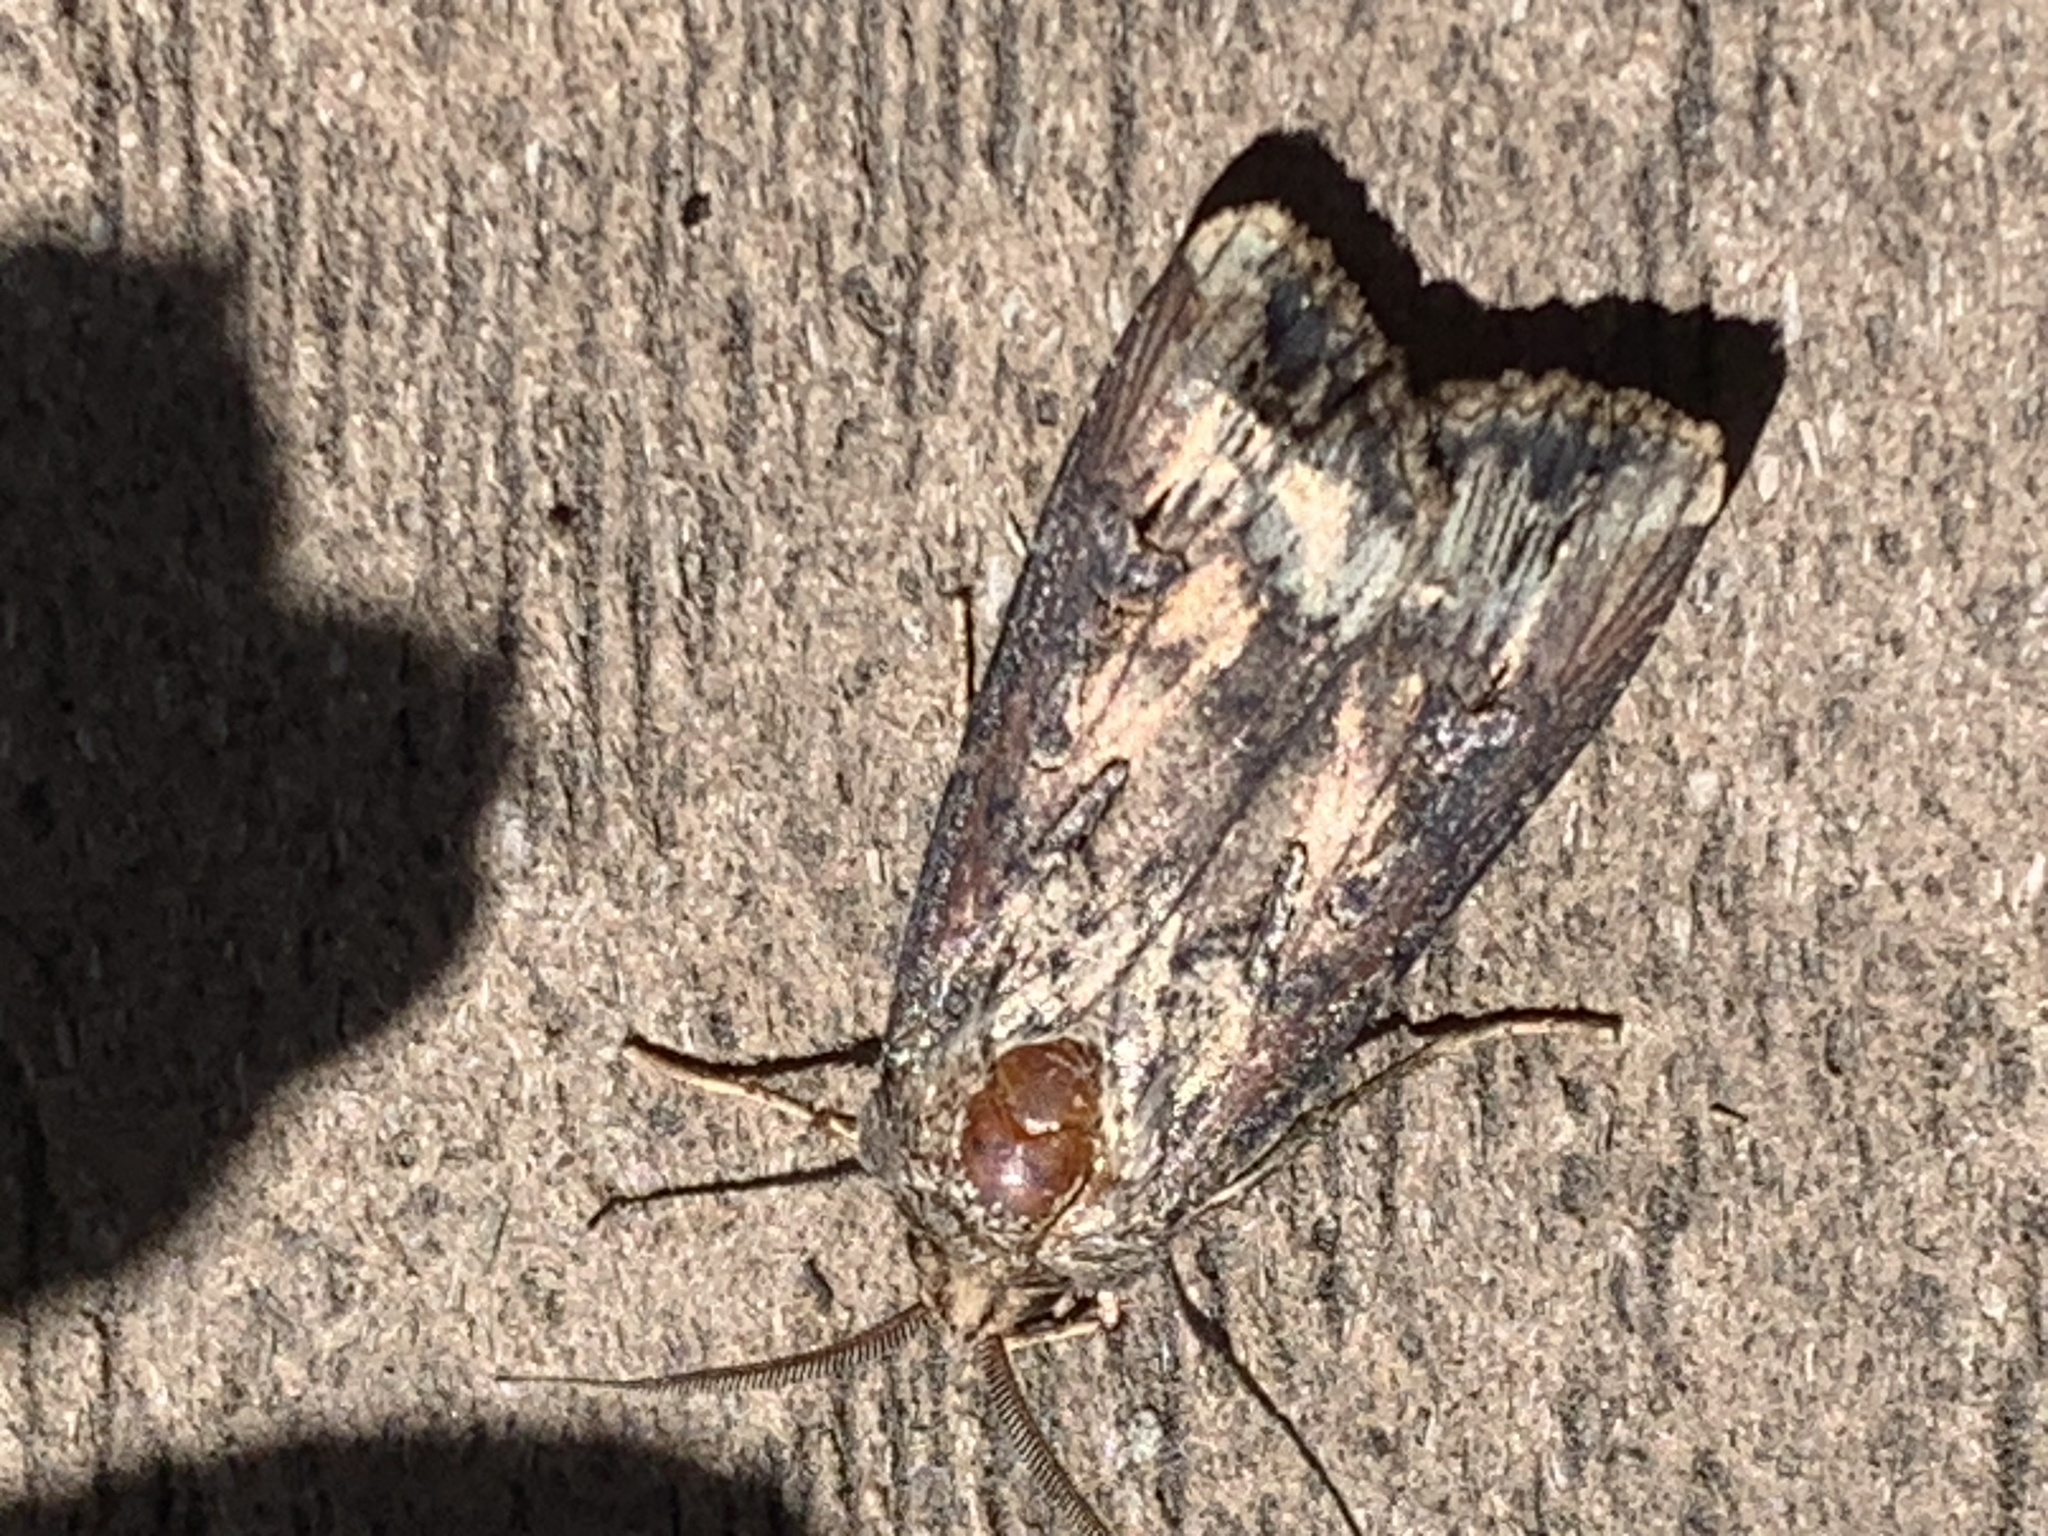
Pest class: cutworms